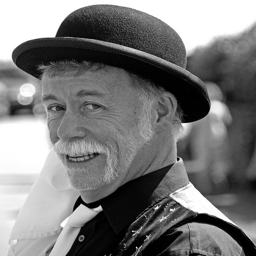
A man with a hat, mustache, and sideburns.
A black and white picture of a man with a derby hat.
A man is wearing a hat, vest, and tie.
A older man wearing a tie and a hat on his head.
An old man with a beard and a bowler hat